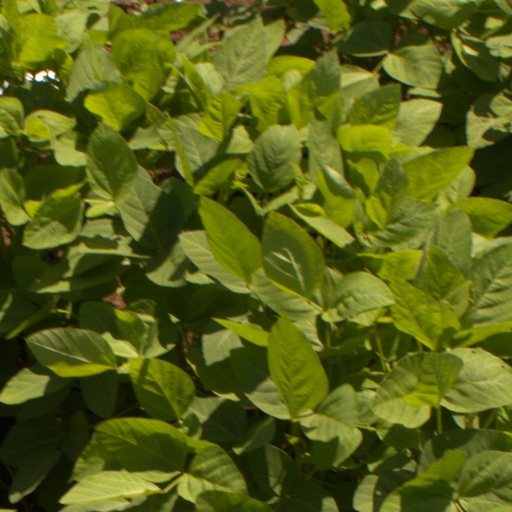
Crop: soybean